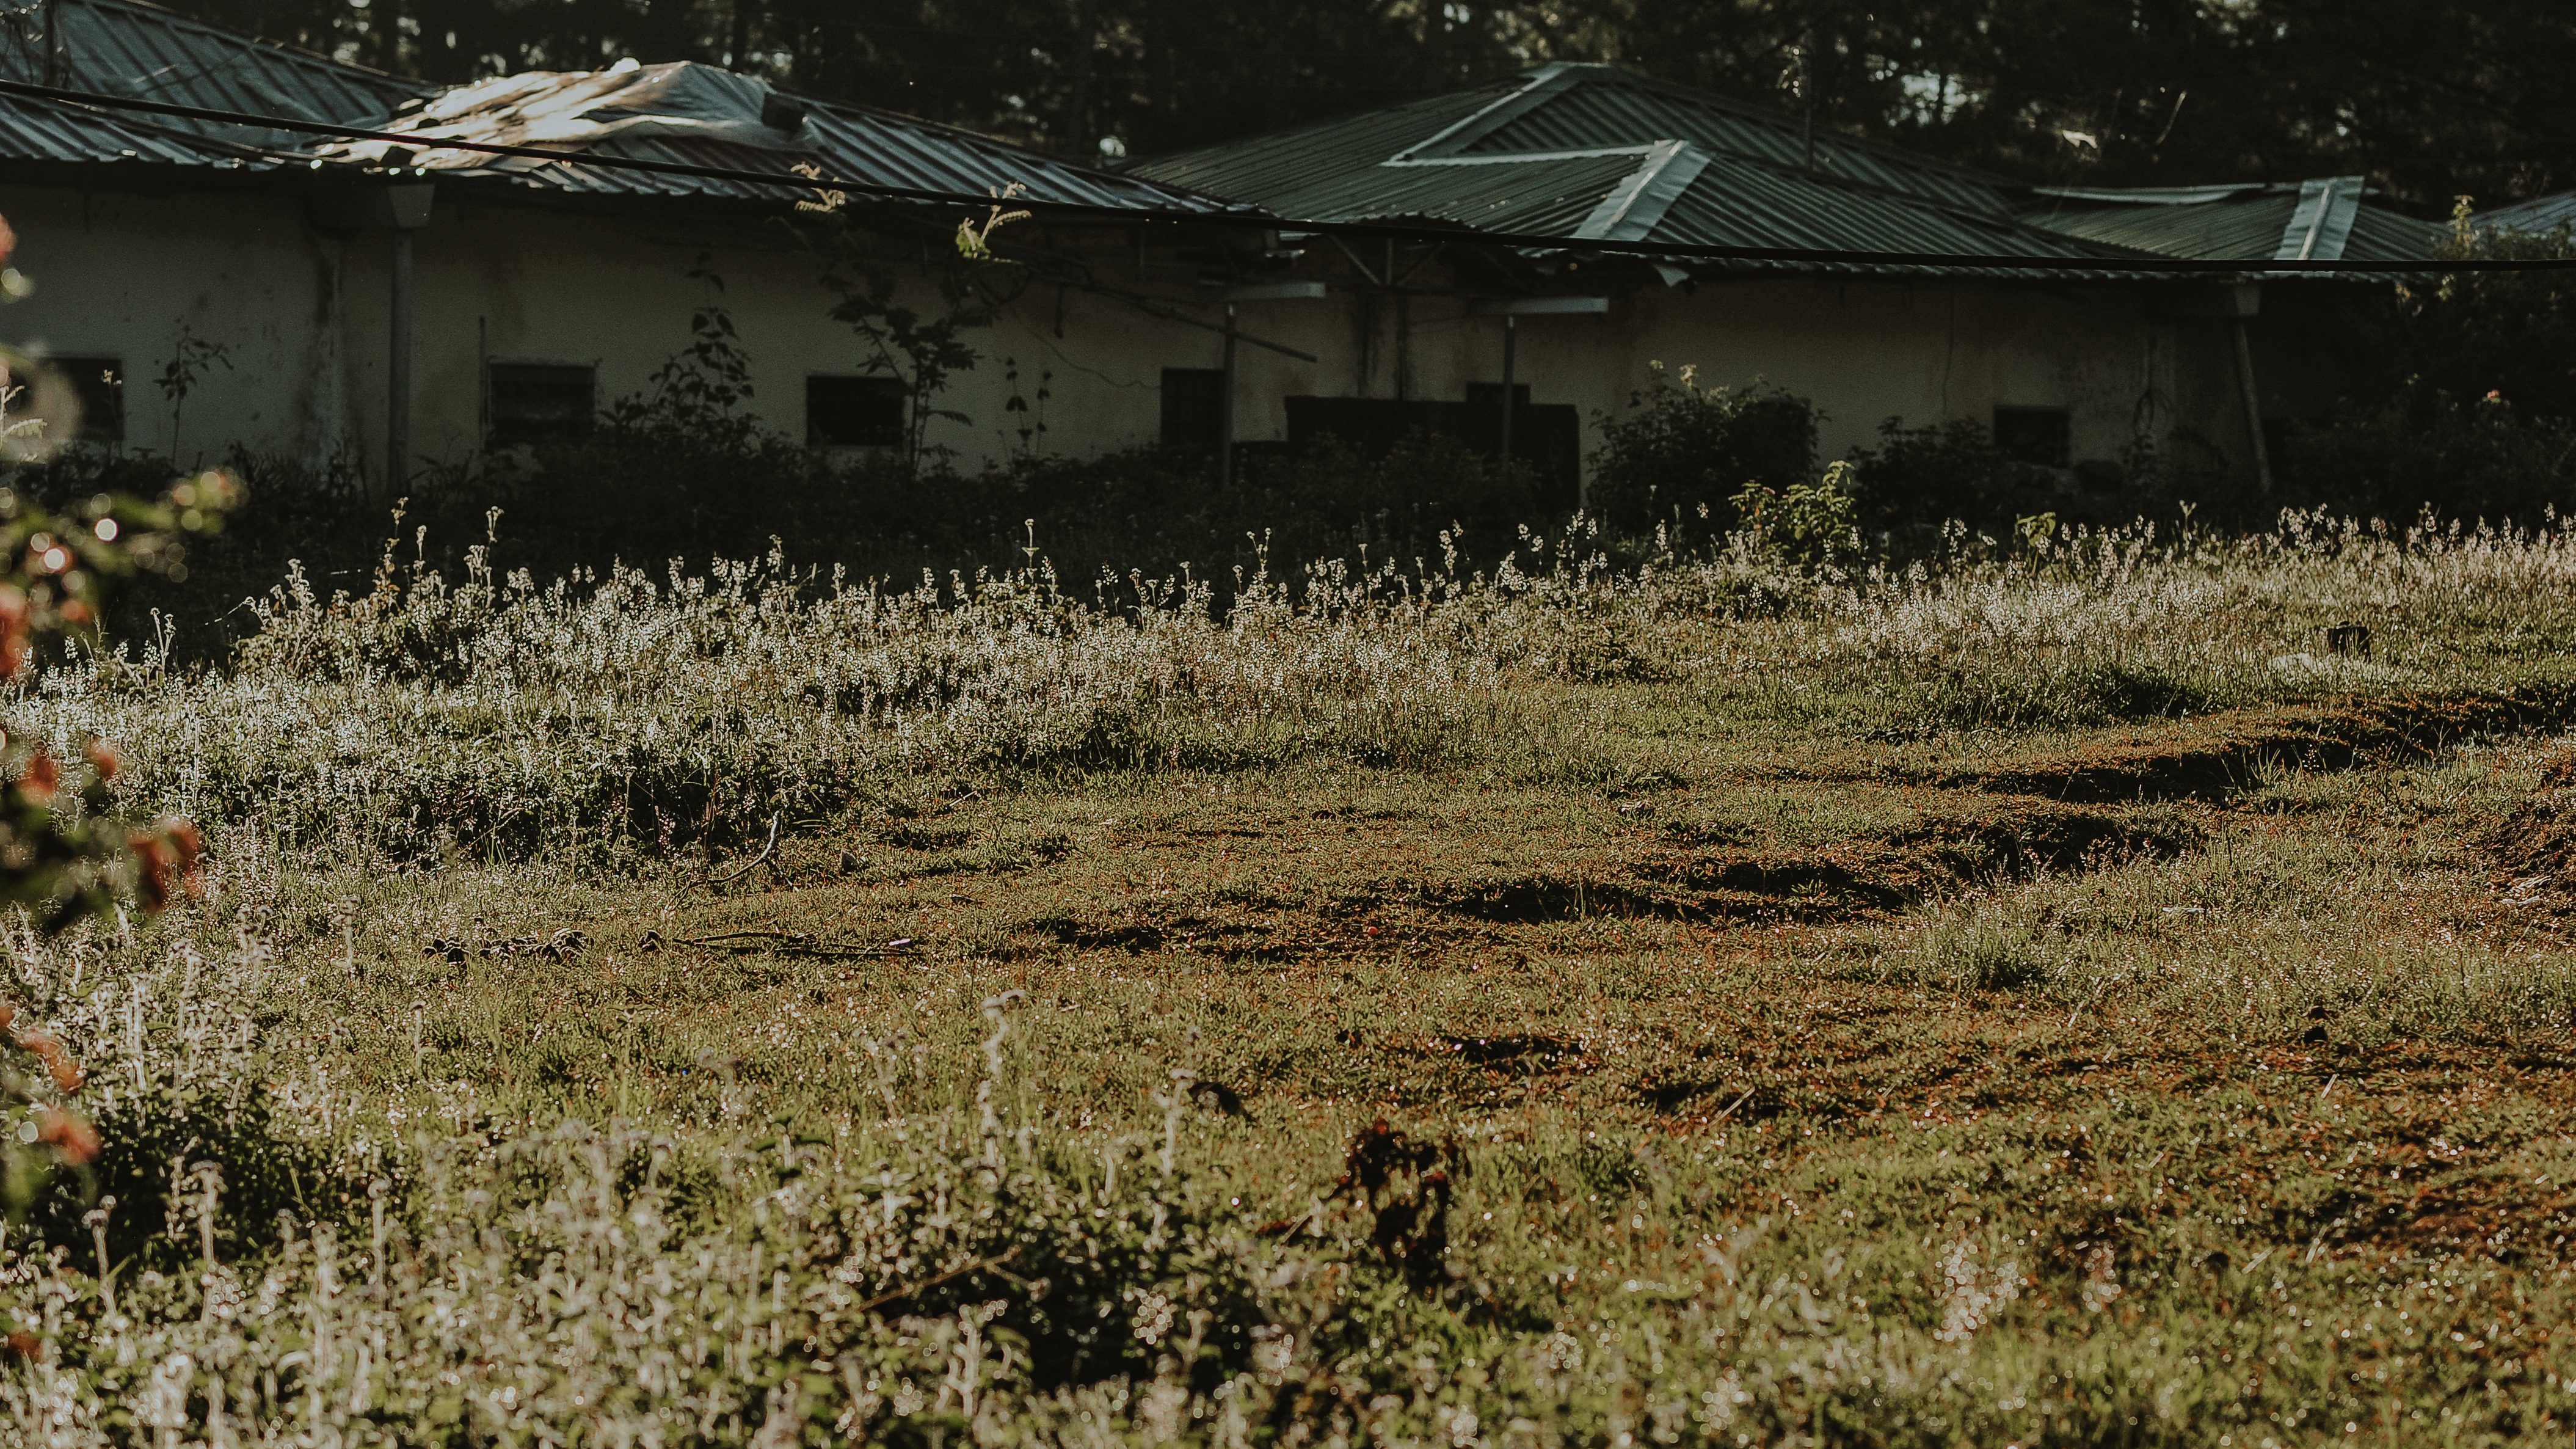
landscape, sky, earth, vintage, beauty, grass, plant, grass family, tree, field, shrubland, plant community